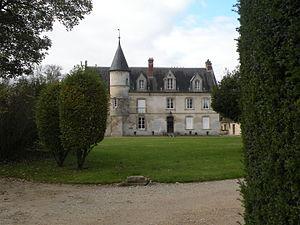
Château des Étournelles
Le château des Étournelles est situé sur la commune de Breuil-le-Sec, dans le département de l'Oise.